Leo Blech

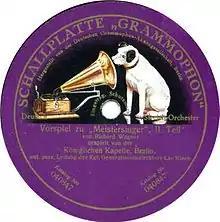
One of the first recordings of Blech and the Royal Court Orchestra, Berlin Summer 1916

Blech made recordings of operatic and orchestral music for the Deutsche Grammophon, His Master's Voice, Ultraphon/Telefunken, Decca, and Elite record labels.